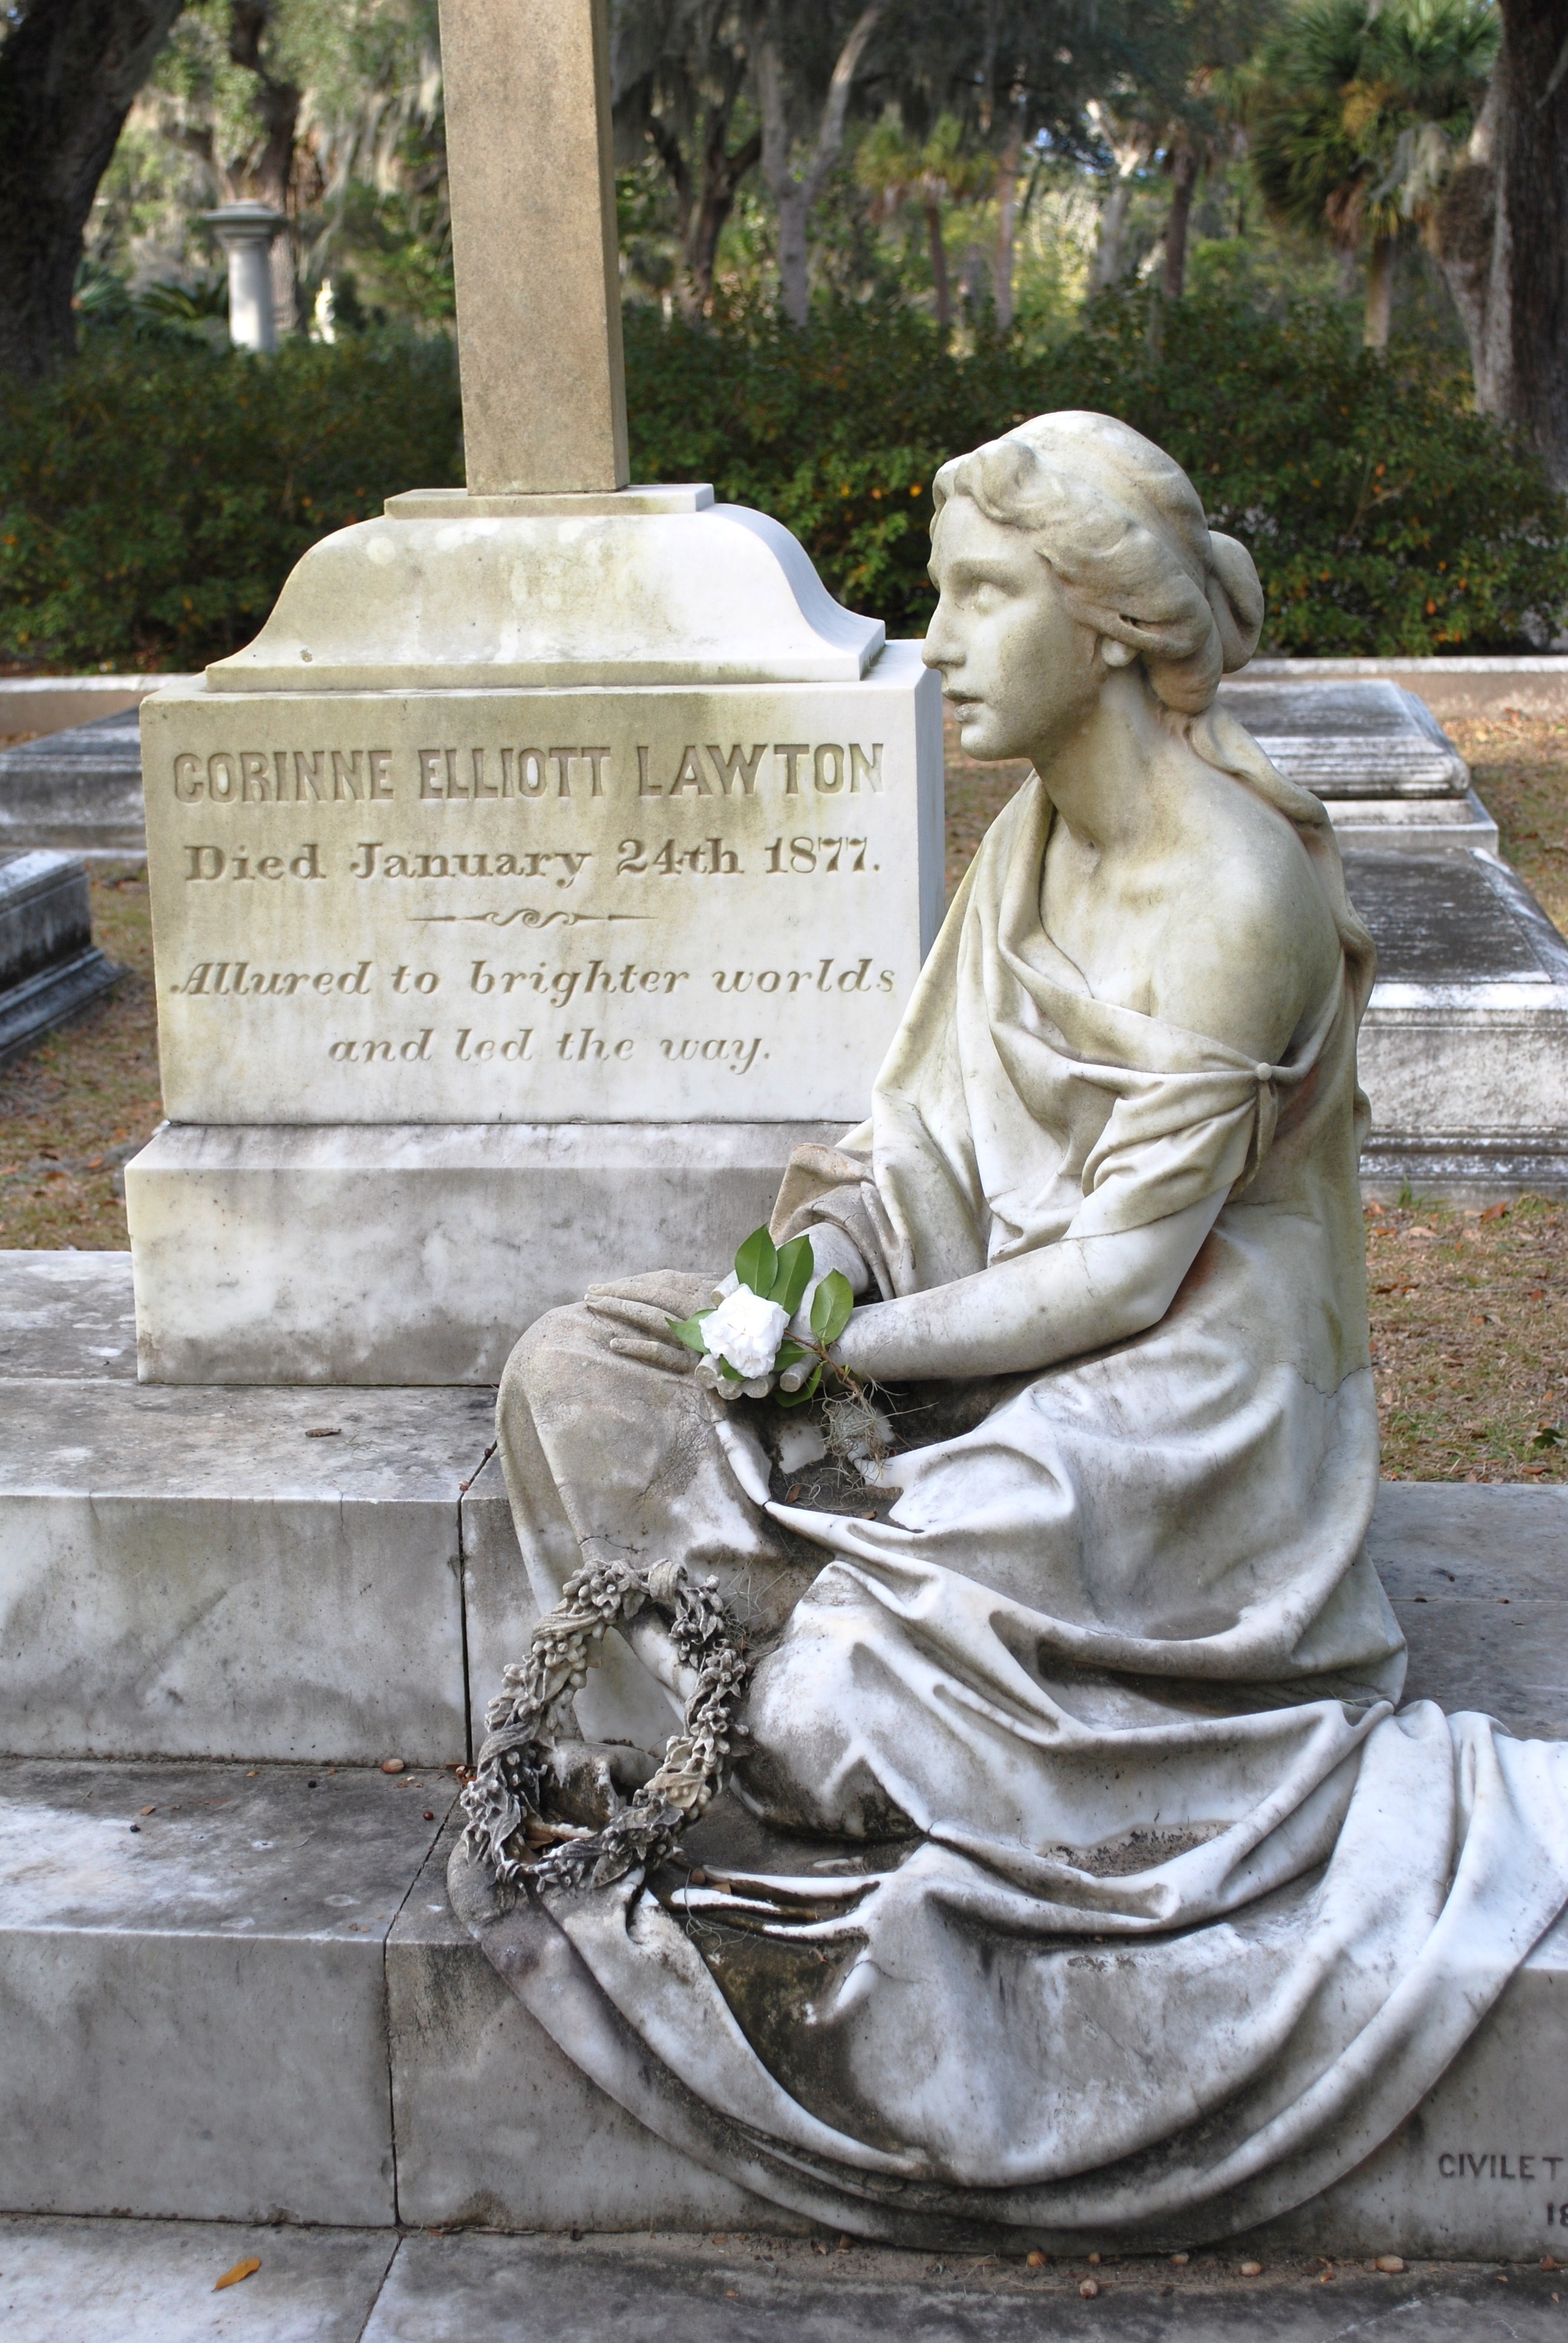
monument, statue, cemetery, tombstone, sculpture, art, savannah, temple, gravestone, ancient history, bonaventure